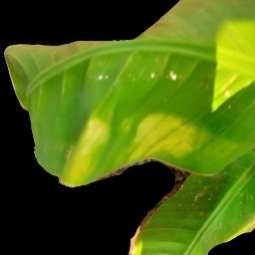
Label: Manganese